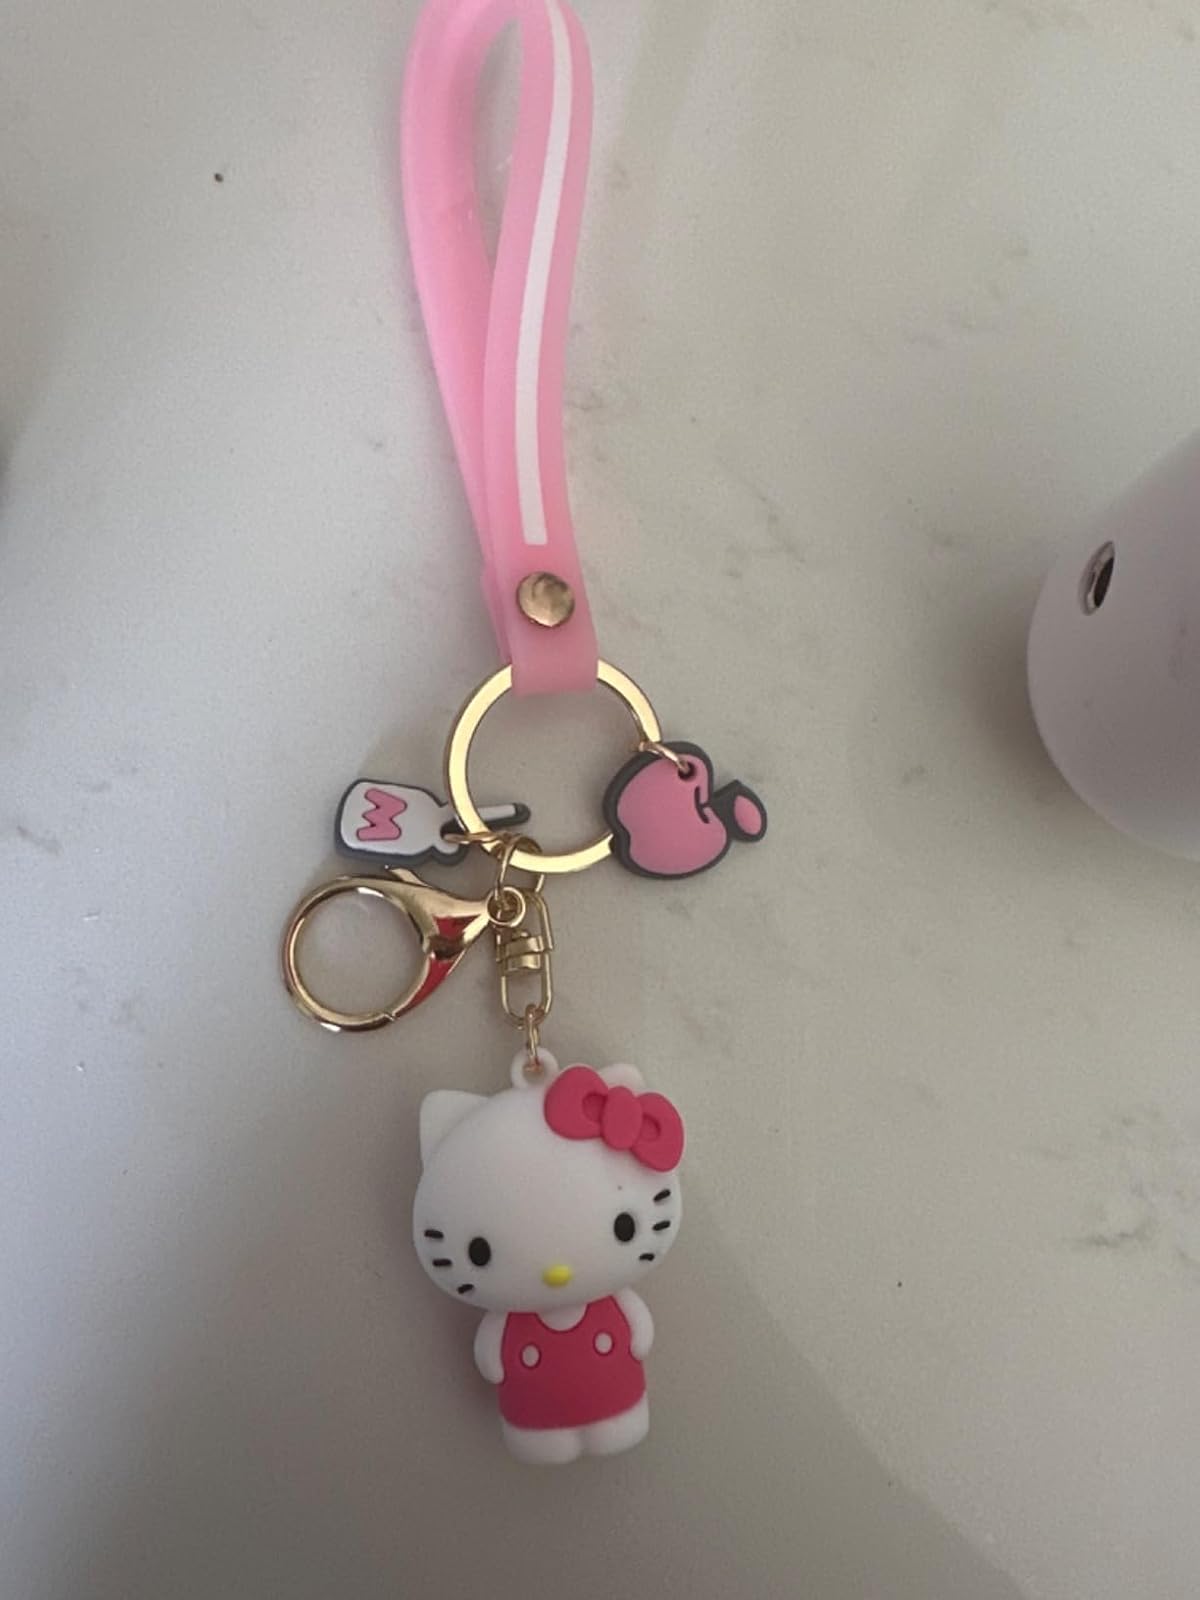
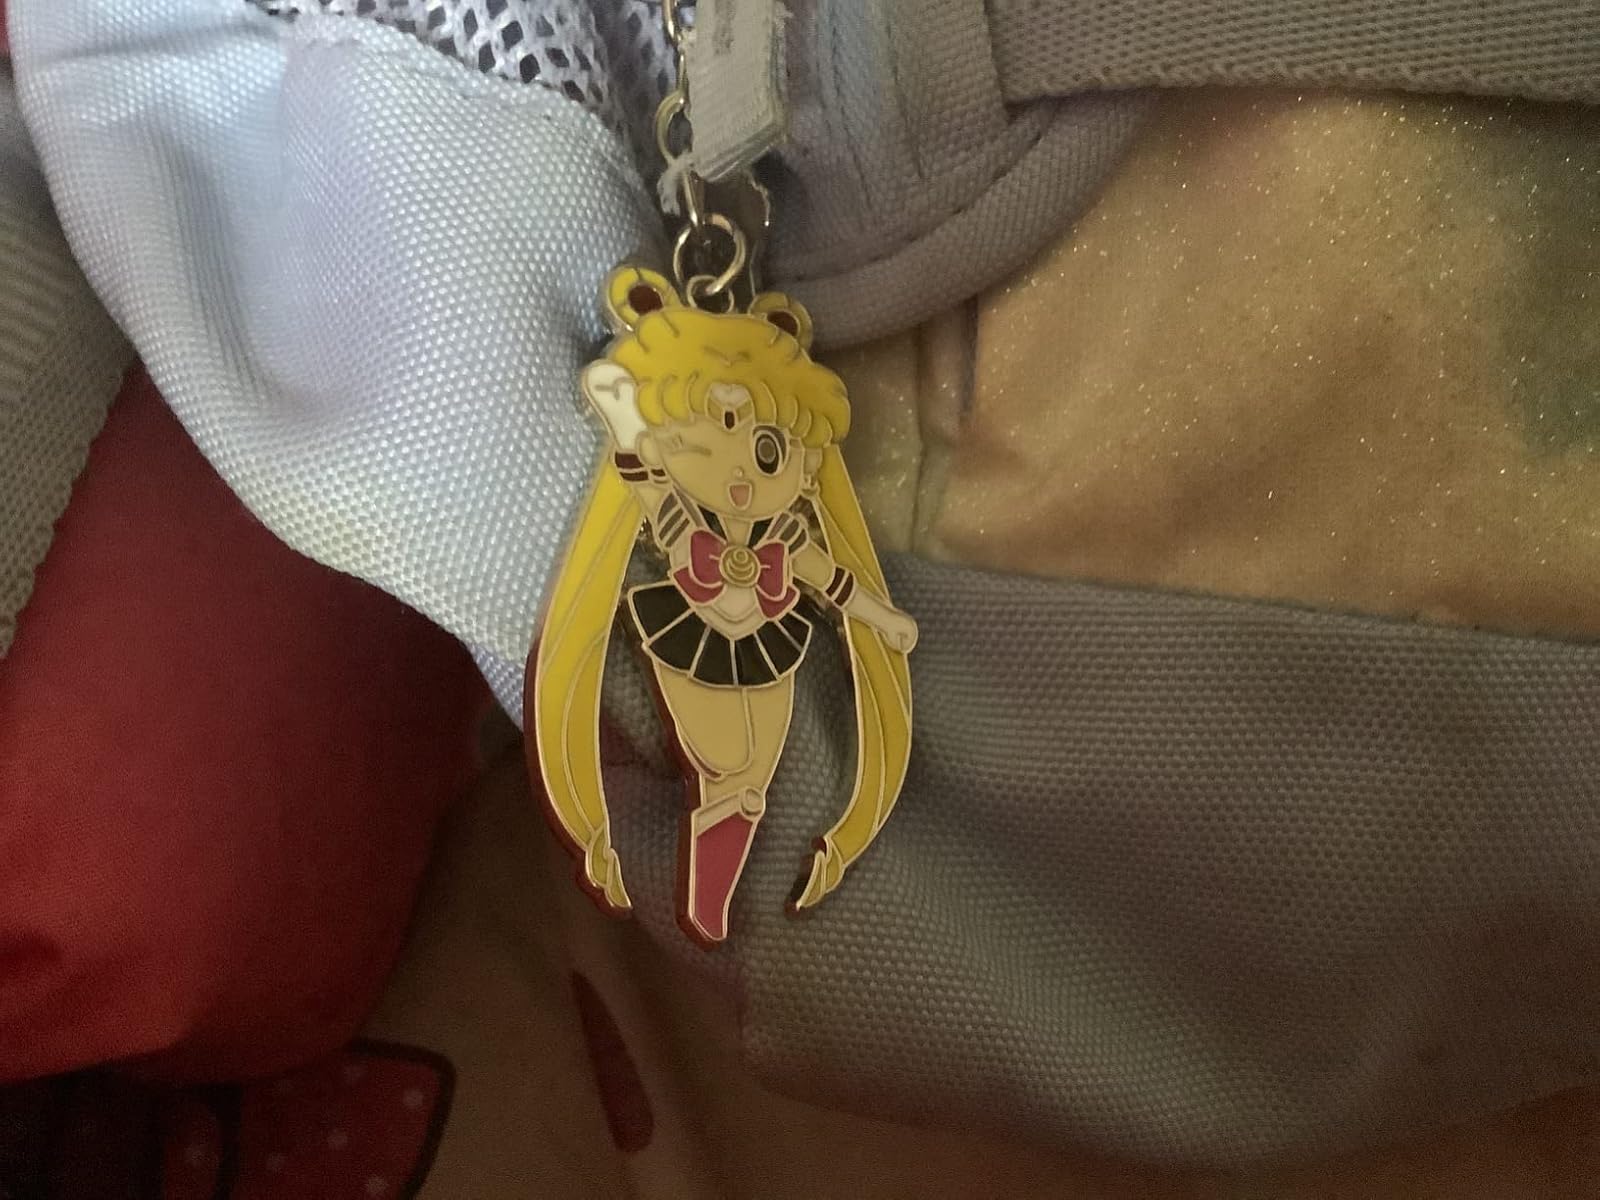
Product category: accessories_keychain
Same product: no